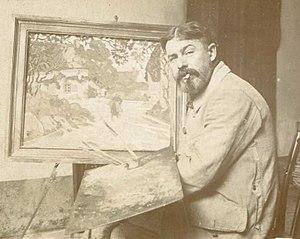
J. Mario Pérouse rue de Serbie à Clermont-Ferrand
Marius Marie Joseph Pérouse dit Mario Pérouse était un peintre français né à Clermont-Ferrand le 18 mai 1880 et mort dans cette même ville le 26 juin 1958. Il a participé à l'École de Murols.